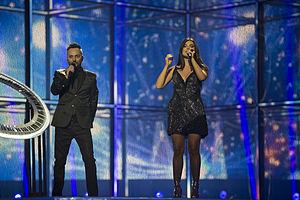
La Roumanie participe au Concours Eurovision de la chanson, depuis sa trente-neuvième édition, en 1994, et ne l’a encore jamais remporté.